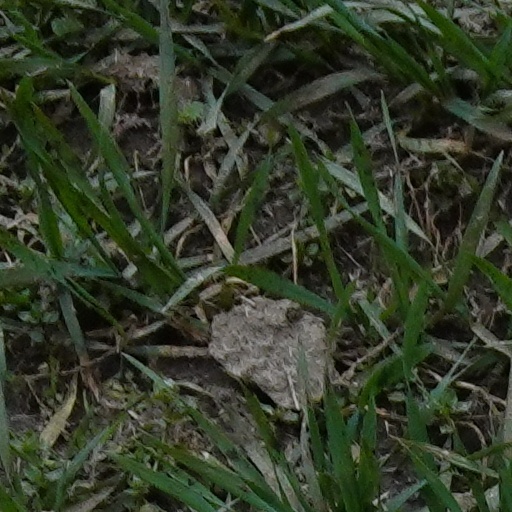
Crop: wheat